Openwave

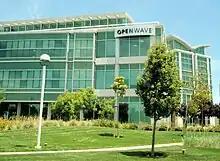
Openwave's former headquarters in Redwood City

Openwave Systems Inc. (formerly software.com, phone.com, and Libris, Inc.) is a division of Enea. It provides video traffic management and 5G mobile products.